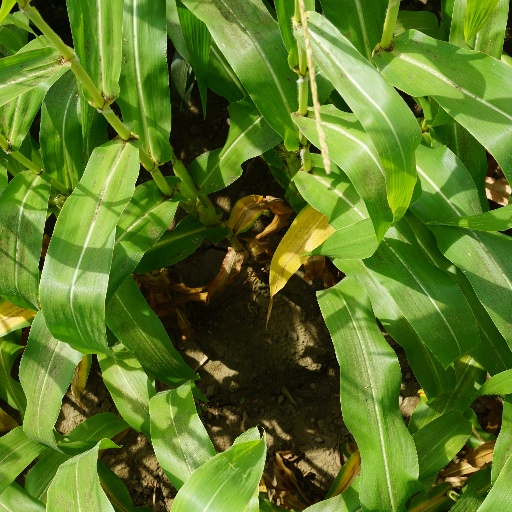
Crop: maize; corn